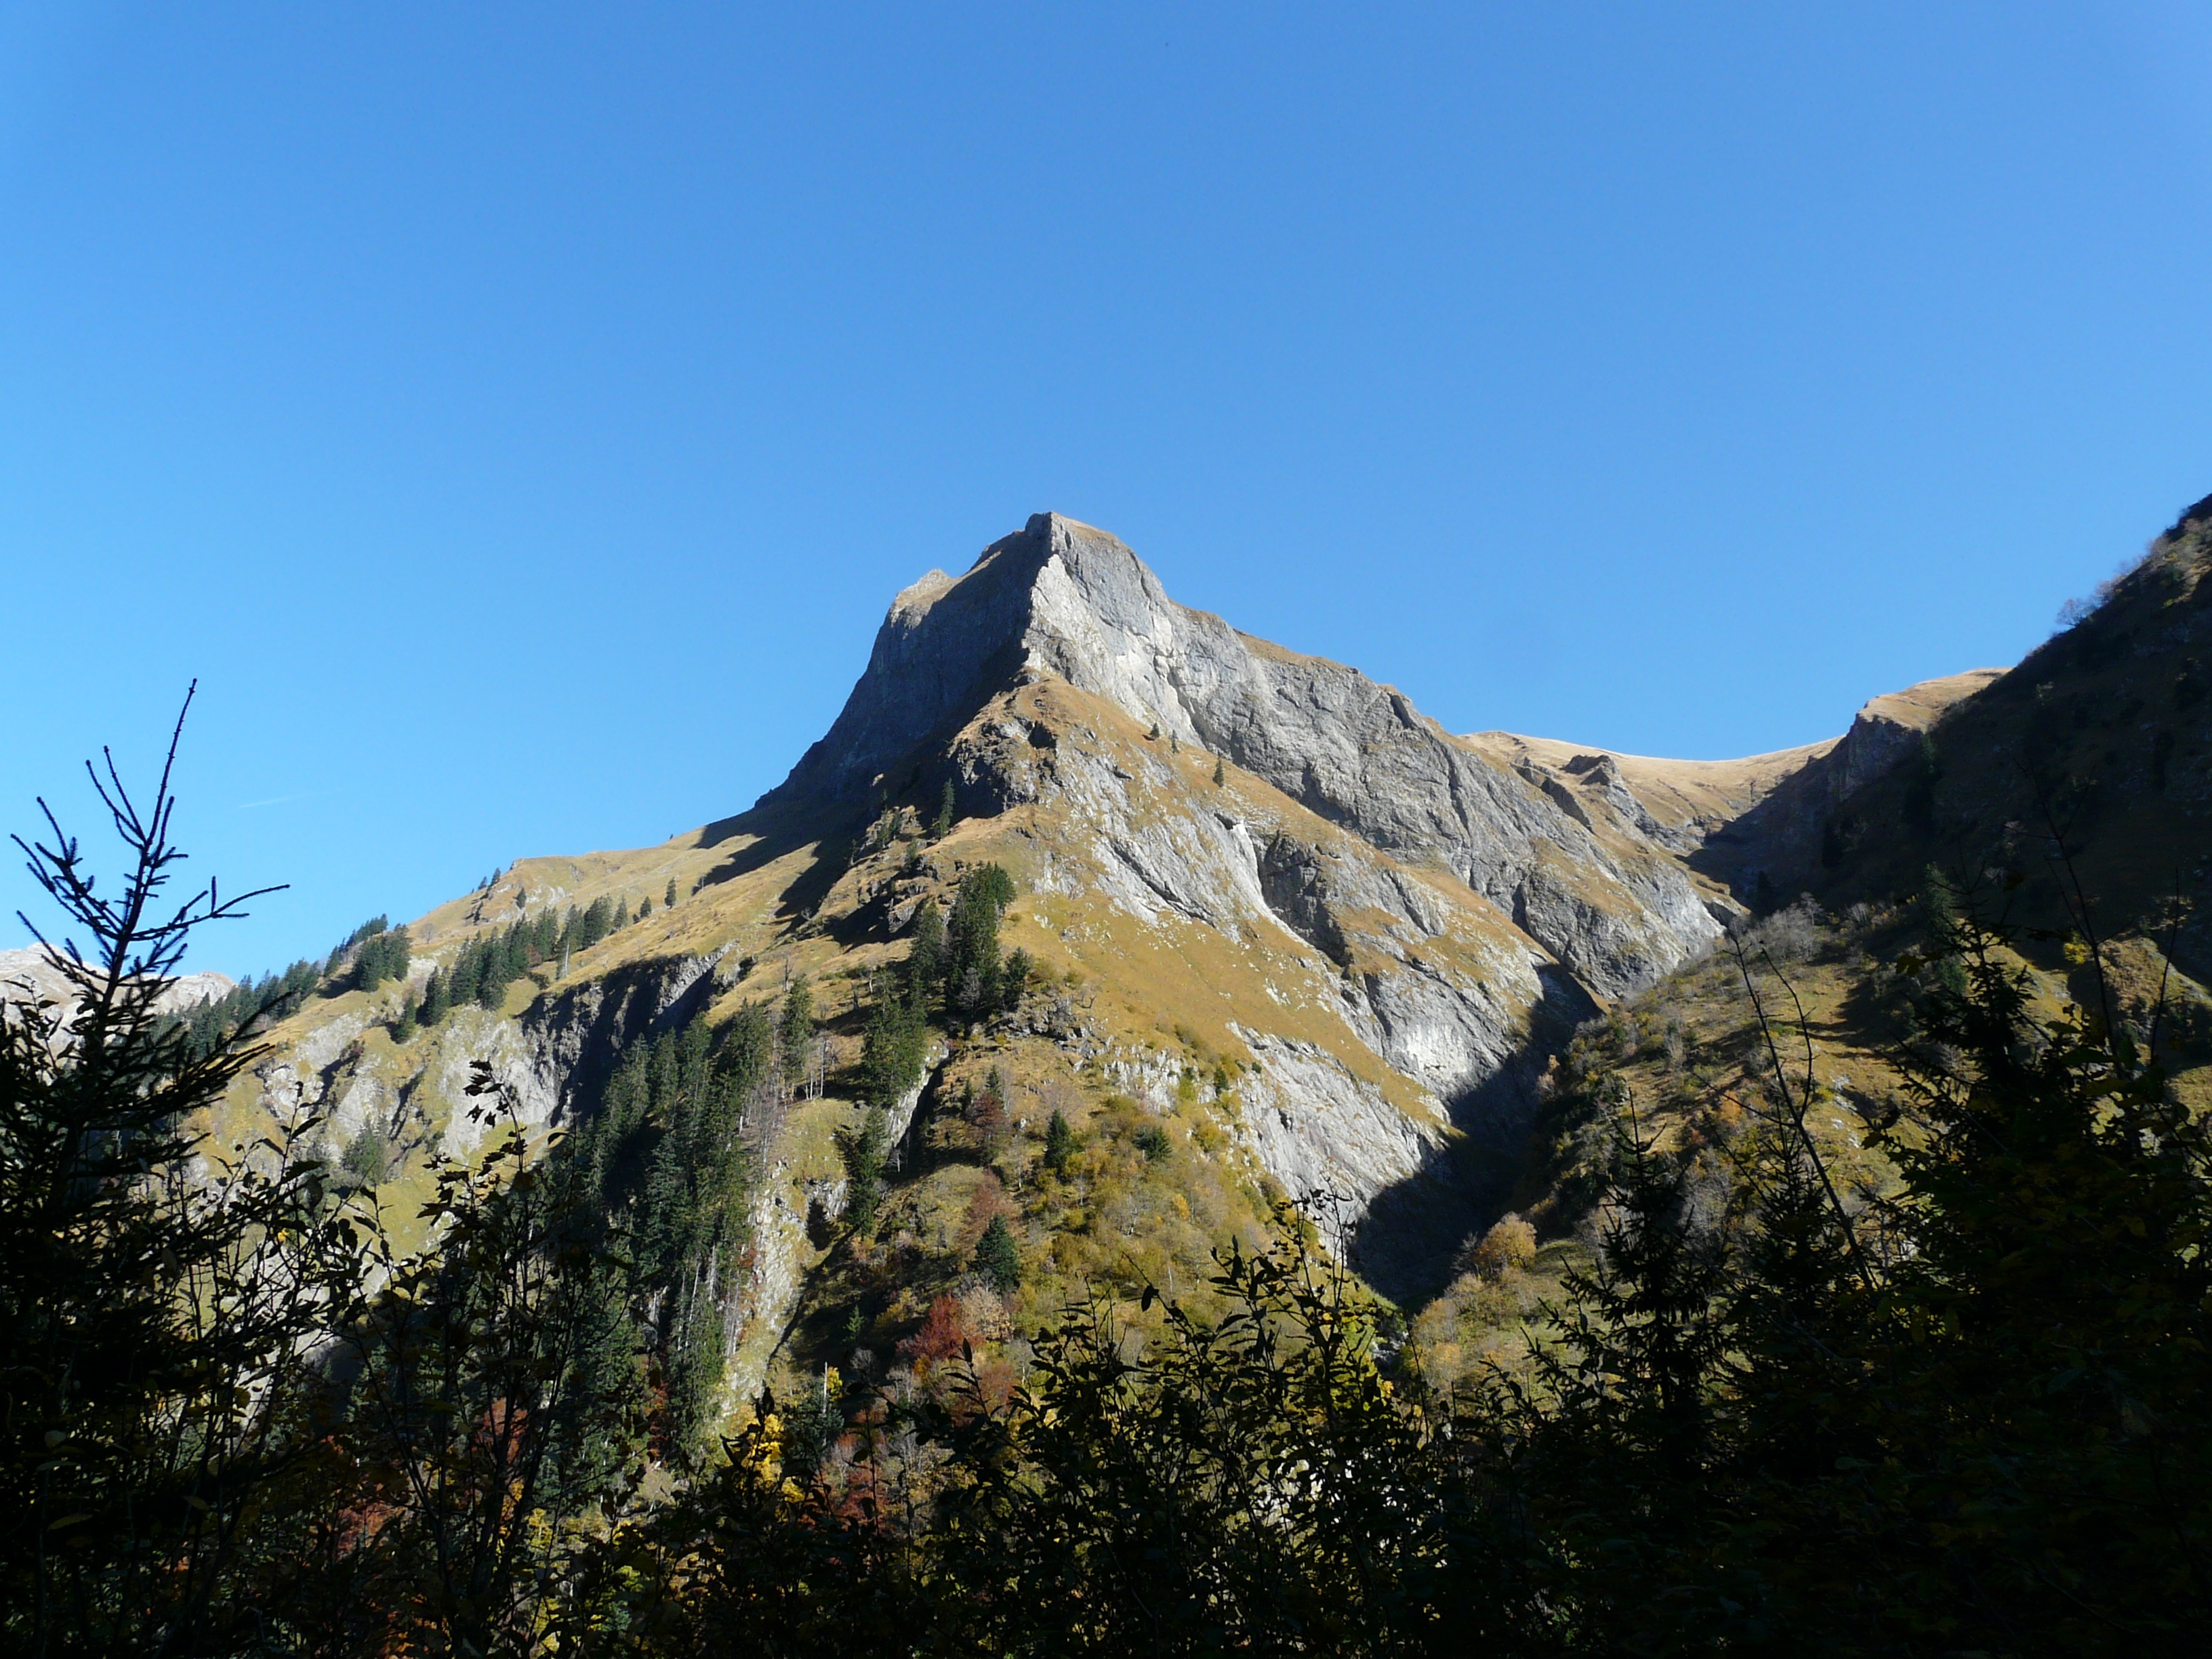
landscape, nature, wilderness, walking, mountain, hiking, hill, adventure, mountain range, alpine, ridge, summit, alps, plateau, fell, landform, mountain hiking, mountain pass, allg u alps, sky horn, geographical feature, mountainous landforms, allgau, oytal, r dlergrat